Metro A Line (Minnesota)

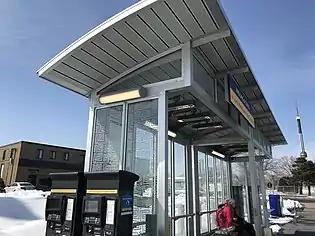
A typical A Line station at Snelling & Como.

Streetcars ran along Snelling Avenue from 1905 until 1952. The line was an important crosstown connection to many other streetcar lines. The Snelling streetcar line did not travel north of Larpenteur Avenue and instead traveled closer to Como Park along Como Ave, Pascal Ave, Arlington Ave, and Hamline Ave. In 1947 a shuttle bus began to run from Snelling and Como Avenues, north past Larpenteur Avenue to Roselawn Avenue in Roseville. The bus service was extended and connected with the replacement bus service along Snelling Avenue that was instituted in 1952 when streetcars no longer ran the route. At its peak, the Twin City Rapid Transit Company ran 10-minute peak, and 15-minute offpeak service on the corridor. The Snelling Streetcar Shops and then later Snelling Bus Garage, both located at the intersection of Snelling and University Avenues, served many transit routes in the area including service along Snelling Avenue. Portions of the Snelling Streetcar Shops were turned into a shopping center and the Snelling Bus Barn was torn down in 2001. Allianz Field was later constructed on portions of the former bus barn.